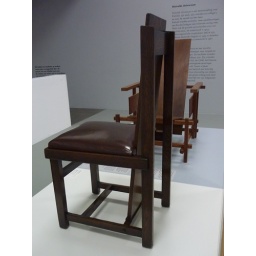
Chair designed by Frank Lloyd Wright from 1903, from the Larkin office building in Buffalo, New York